Bullainville

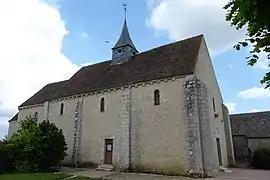
The church in Bullainville

Bullainville is a commune in the Eure-et-Loir department and Centre-Val de Loire region of north-central France. It lies 30 km south of Chartres and some 100 km south-west of Paris.